Edward Taylor Snow

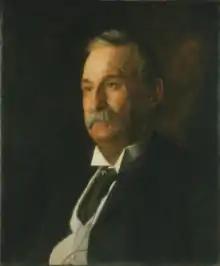
Portrait of Edward Taylor Snow.png

Edward Taylor Snow (March 13, 1844 – September 26, 1913) was a notable American landscape painter and art collector based in Philadelphia, Pennsylvania.